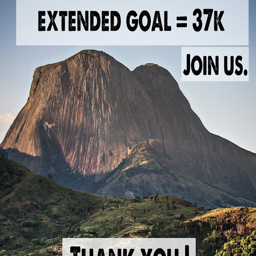
a film about pushing the bounds of science , adventure , & conservation on the 2,000 cliff face of 2nd highest mountain .